House at 301 Caspian Street

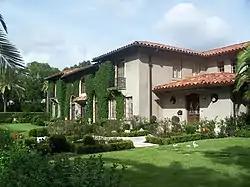

The House at 301 Caspian Street is a historic home in Tampa, Florida. It is located at 301 Caspian Street.